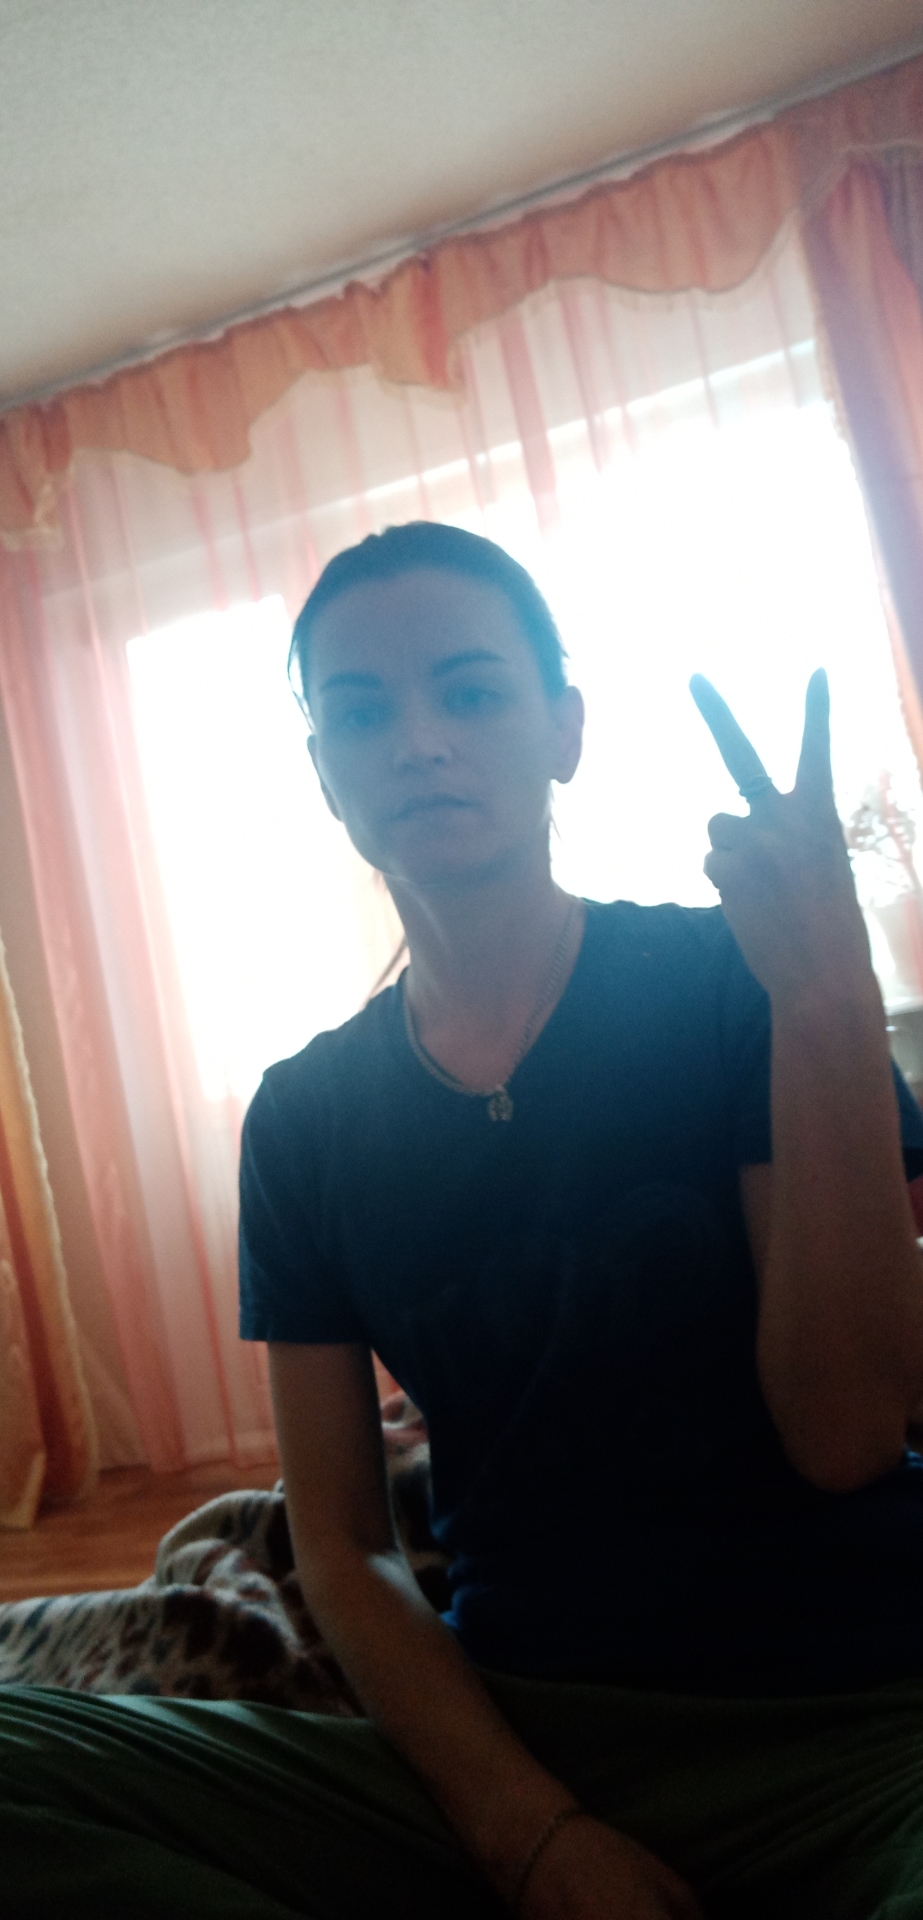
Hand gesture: peace_inverted